Quebec City

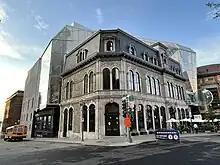
Le Diamant Theatre in Quebec City's Saint-Roch neighborhood

Much of the city's notable traditional architecture is located in Vieux-Québec (Old Quebec), within and below the fortifications. This area has a distinct European feel with its stone buildings and winding streets lined with shops and restaurants. Porte Saint-Louis and Porte Saint-Jean are the main gates through the walls from the modern section of downtown; the Kent Gate was a gift to the province from Queen Victoria and the foundation stone was laid by the Queen's daughter, Princess Louise, Marchioness of Lorne, on 11 June 1879. West of the walls are the Parliament Hill area, and to the south the Plains of Abraham.